Manuscript culture

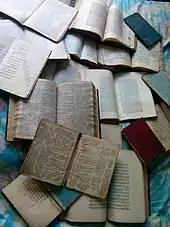
18th-century Arabic manuscripts

In Anglo-Saxon England, manuscript culture seems to have begun around the 10th century. This is not to say however, that manuscripts and the recording of information was not important prior to the 10th century, but that during the 10th century, historians see an influx and heavier weight placed on these manuscripts. This was a time when medical practitioners were advancing what they knew about the human body and the way that certain substances interacted with it. These medical practitioners recorded this information and passed it on through the means of literate people. Catholic monasteries and cathedrals during the Middle Ages were centers of learning (see cathedral schools), so it would only make sense for these texts to end up in the hands of the monks.